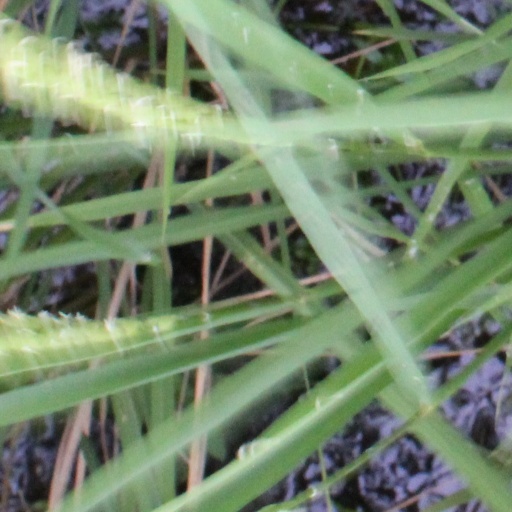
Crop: rice